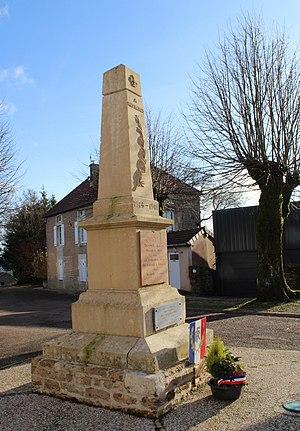
Le monument aux morts
Brennes est une commune française située dans le département de la Haute-Marne, en région Grand Est.